Human rights in Egypt under the Supreme Council of the Armed Forces

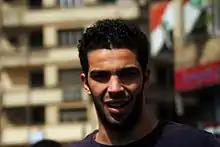
Ramy Essam

Ramy Essam, a 23-year-old Egyptian student and musician, was arrested and tortured by the army police on 9 March 2011. He was one of more than 100 people arrested when the army, without warning, stormed the square, ripping down tents. Essam says men in army uniforms dragged him to the Egyptian National Museum, which had become a security headquarters, and took him to a courtyard, stripped him to his shorts, and started torturing him. "They used sticks, metal rods, wires, whips." He said he also received electric shocks. "There was a soldier who would jump in the air and land on my face with his legs". Ramy Essam is best known as "the singer of the Egyptian revolution" due to his popular music during the Egyptian uprising against Hosni Mubarak. And currently he sings songs against the SCAF.